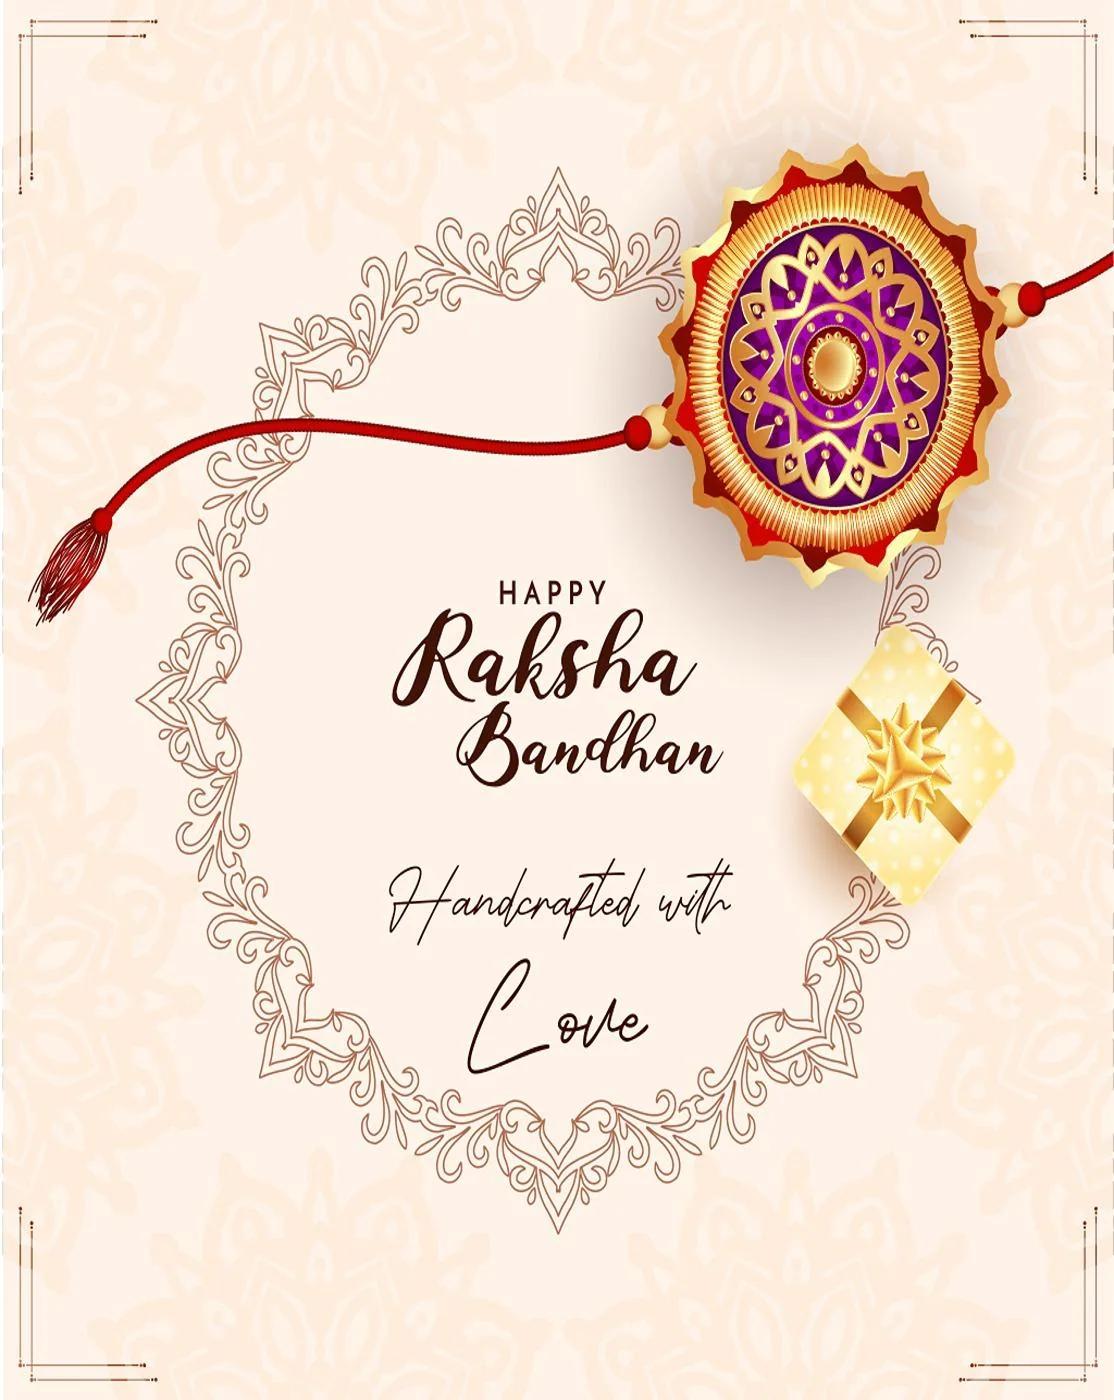
GLAMAA Floral Gold Plated Kundan and Pearl Rakhi Combo (Set of 5) with Roli Chawal and Raksha Bracelet Designer Rakhi for Men
Type: Rakhis
Brand: GLAMAA
Price: Rs. 278
 Rakhi Traditional Rakshabandhan Gift to Brothers from Beloved Sisters Rakshabandhan or Rakhi is a festival celebrating and honoring sibling love. It is love at its purest & deepest point. It is portrayed as the sister reminding the brother of the undying bond between—GLAMAA Festival Rakhi with Roli Chawal and Raksha Bandhan Card. Rakhi is the festival of expressing the feelings of love. Thus what can be better than expressing it to your loving brother by bringing a designer rakhi for him this year. In our range of designer rakhi, there is a vast choice for selecting the best one for your brother. The choice is in terms of designs, patterns, materials used and colors. So now depending on your suitability, you can choose the best designer rakhi gift to impress your brother. In fact, designer rakhis would be the one that your brother would also love to wear long after the celebration day of rakhi. A touch of modernity into the traditional and sacred thread of rakhi. The rakhi thread is introduced for the celebration of the festival of rakhi that is also known as ‘Raksha Bandhan’. Roli Chawal: The two most important ingredients of rakhi pooja thali is Roli and Chawal. Both are used for applying the auspicious tikka on the brother's forehead while performing the rituals of Raksha Bandhan. A sister has a heart filled with love and she prays strongly for her brother’s welfare and prosperity.
Features: Sibling Bond: Celebrates the special bond between brothers and sisters.,Rakhi Tying: Sisters tie a sacred thread (rakhi) around their brothers' wrists.,Prayers and Blessings: Sisters pray for their brothers' well-being and receive promises of protection.,Gift Exchange: Exchange of gifts between siblings as a gesture of love and affection.,Cultural Significance: Reflects cultural values of family unity, duty, and respect.
Included: Rakhi